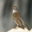
Label: bird